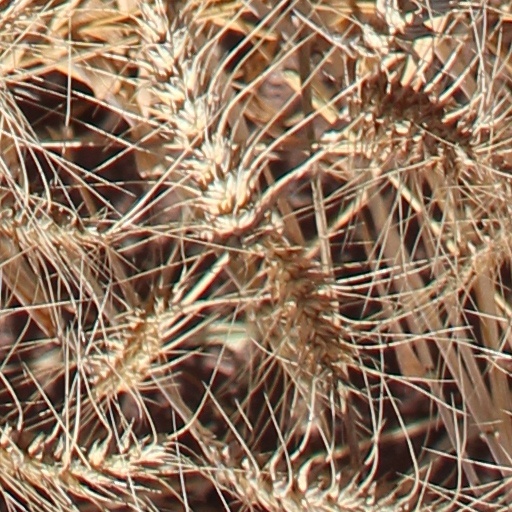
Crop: wheat